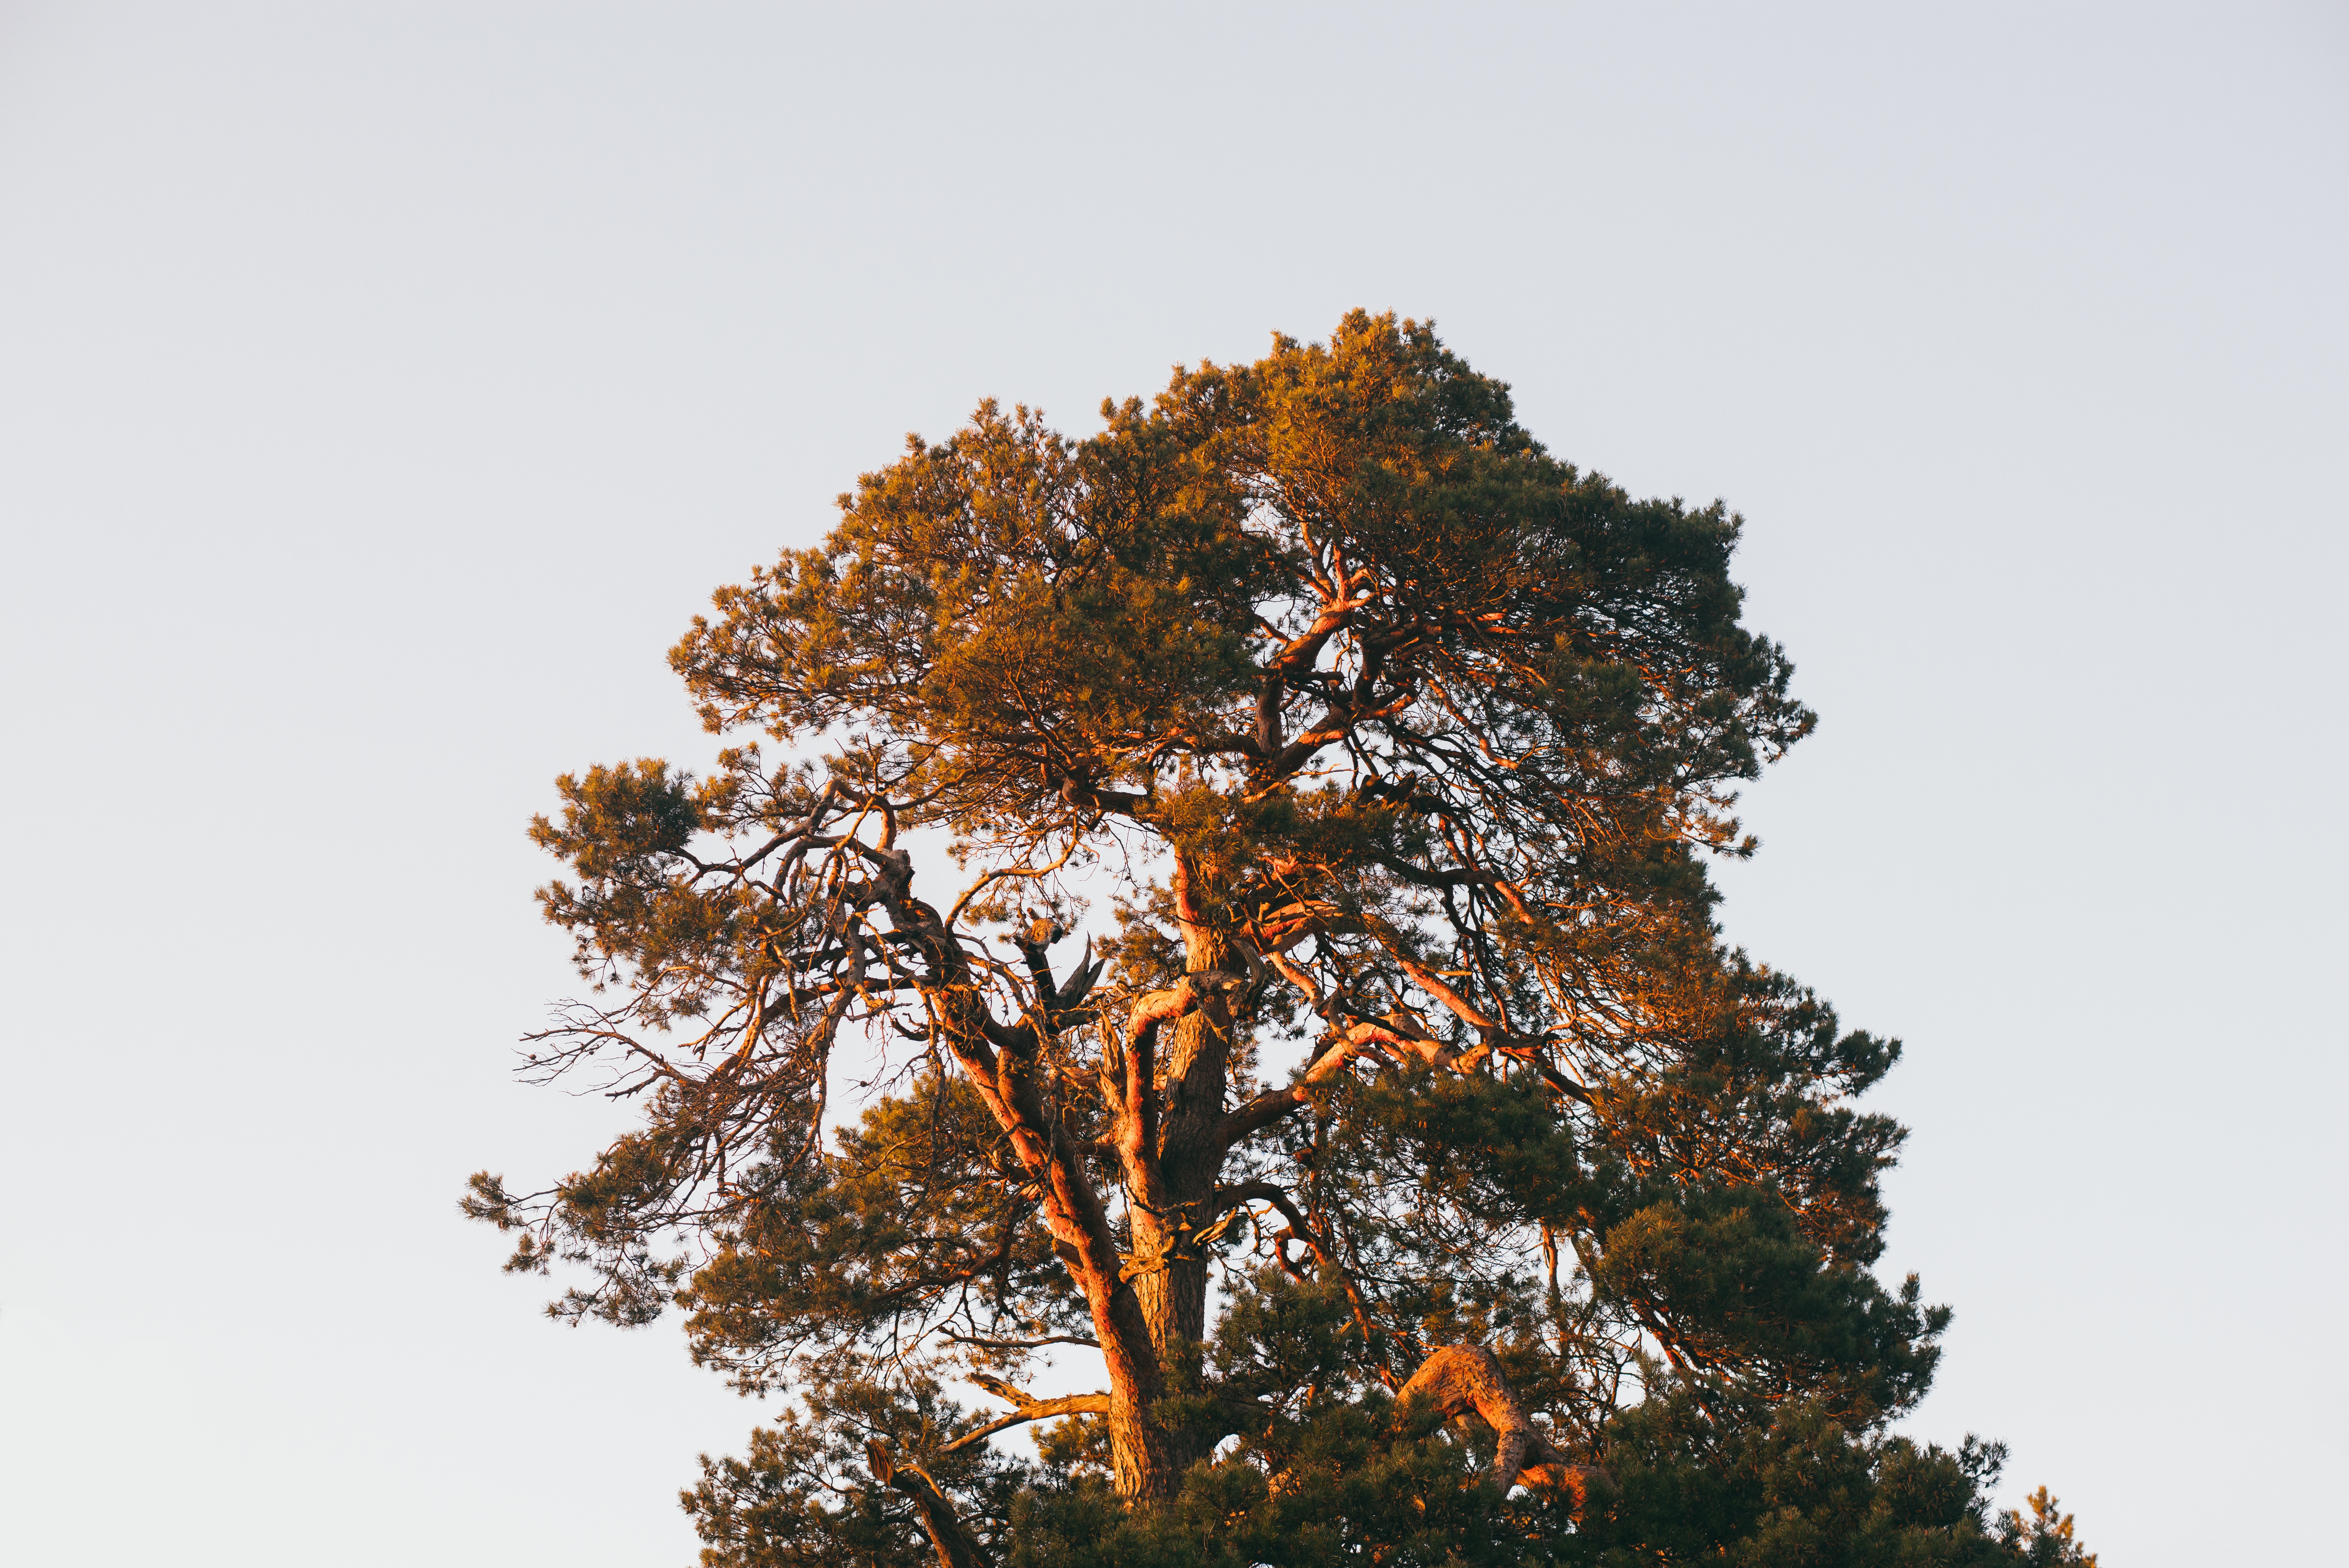
tree, nature, branch, plant, sky, leaf, flower, autumn, botany, season, branches, hd wallpaper, woody plant, land plant